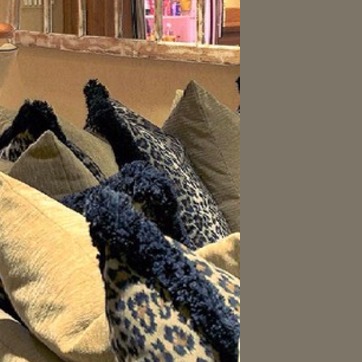
Material: fabric